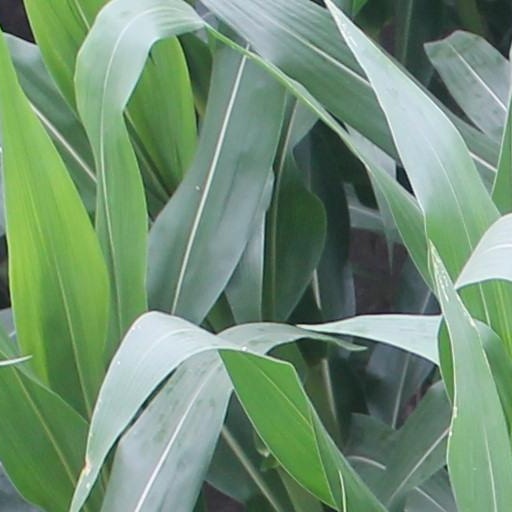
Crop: maize; corn